Mamoru Shinozaki

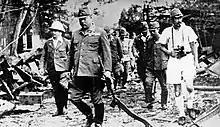
After the fall of Singapore, Shinozaki (right end) guided General Yamashita (2nd from left) to inspect battlefields of Singapore

Upon the British surrender of Singapore on 15 February 1942, Shinozaki was "released" by the Twenty-Fifth Army from Changi Prison and went on to become "special adviser" or an interpreter for the Twenty-Fifth Army's Kempeitai in Syonan and supported their actions. After the Pacific War began on 7/8 December 1941, Japanese residents of pre-war Malaya had moved to the Purana Qila internment camp. Among 32 Japanese prisoners of Changi, Shinozaki was the only person familiar with Singapore's political circumstances, so his knowledge was crucial to occupying Japanese forces.